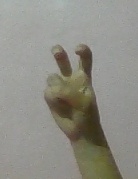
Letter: toot